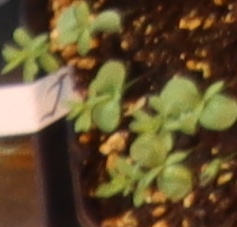
Label: Flax